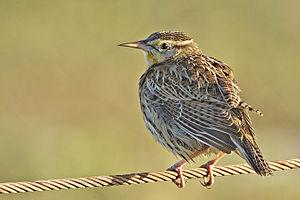
Cette liste des oiseaux au Canada provient de Bird Checklists of the World en date du mois de juillet 2018.
Cette liste des espèces d'oiseaux au Québec recense les taxons de ce groupe observés dans cette province du Canada. Elle provient de l'American Ornithologist Union en date du mois de janvier 2019. Elle comprend 470 espèces dont :